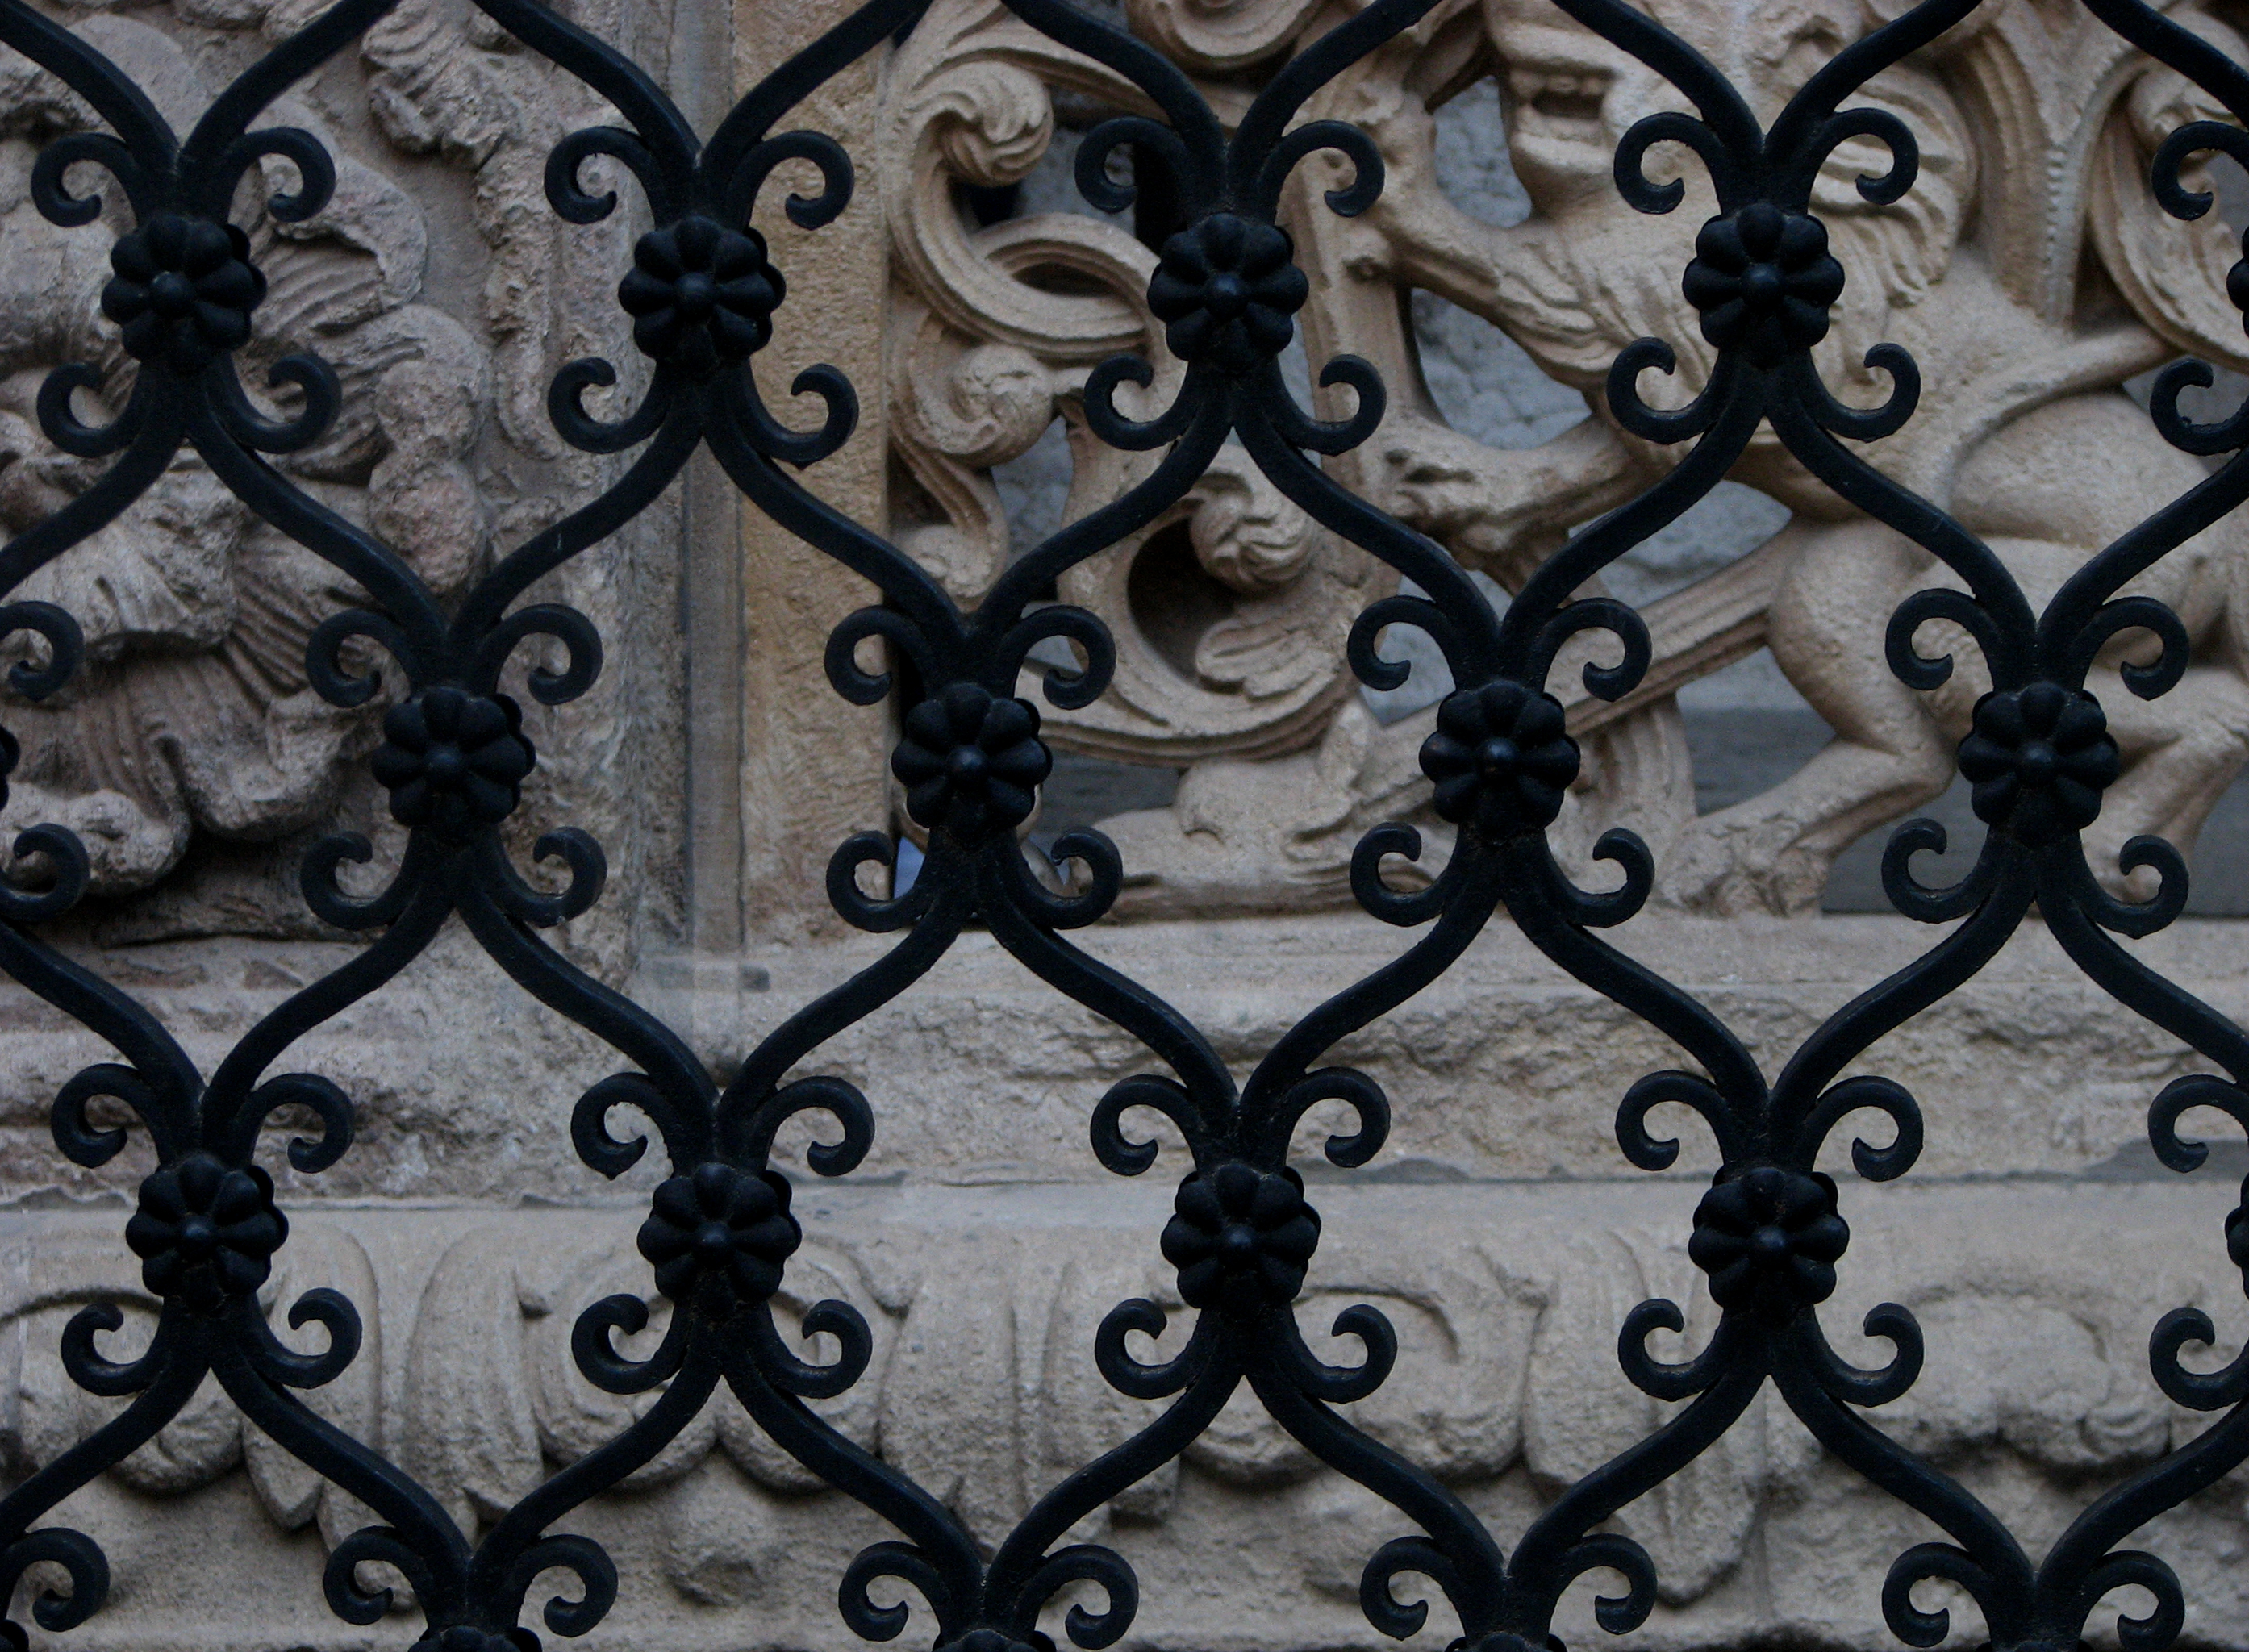
architecture, photography, floor, building, wall, photo, architect, pattern, religion, church, black, christian, material, circle, textile, photos, religious, art, de, design, monastery, symmetry, churches, iglesia, eglise, fotografie, christianity, romana, style, iron, orthodox, revival, eastern, romania, bukarest, bucharest, rumania, roumanie, convent, bor, chiesa, biserica, arhitectura, orthodoxy, arhitect, romanian, ortodoxa, noncoloursincolour, manastirea, manastire, ortodoxia, ortodoxie, ecclesiastical, bisericeasc, cladire, edificiu, bucuresti, mincu, ion, centrulvechi, lipscani, lmibiiaa19464, stavro, neoromanian, neoromanesc, stavropoleos, brancovenesc, 1724, bucarest, rumana, ordoxa, cre tinism, cre tin, flooring